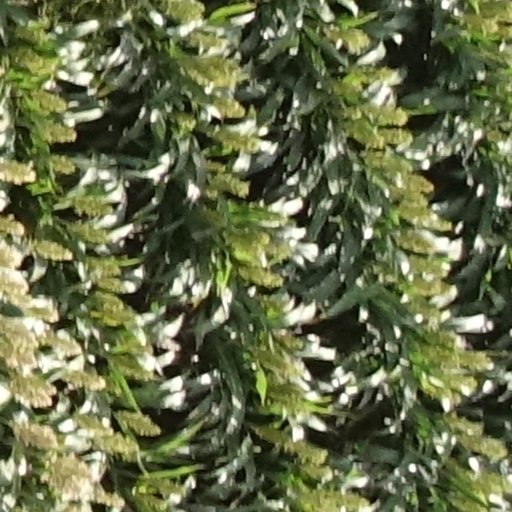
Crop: sorghum